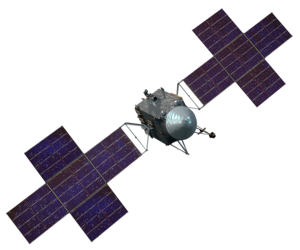
Psyche (rumfartøj) / Overblik over missionen
Tegning af Psyche
Psyche er et rumfartøj og kommende rummission, der har til formål at undersøge planetkerner ved at studere asteroiden 16 Psyche, der består af metal. Projektet ledes af Lindy Elkins-Tanton fra Arizona State University, der foreslog dette inkluderer i NASAs Discovery Program. NASA's Jet Propulsion Laboratory administrerer projektet.